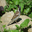
Label: bird